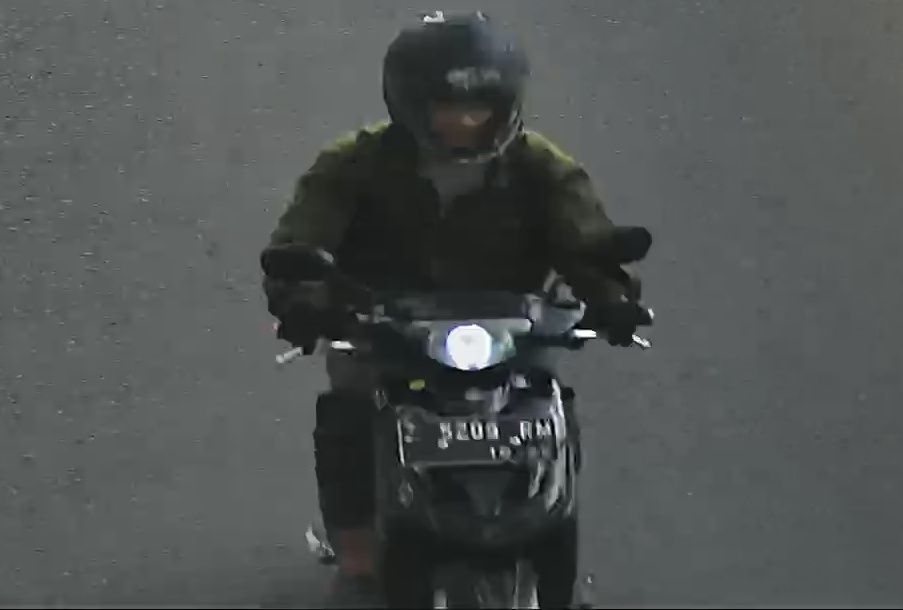
person-with-helmet: 1
person-without-helmet: 0